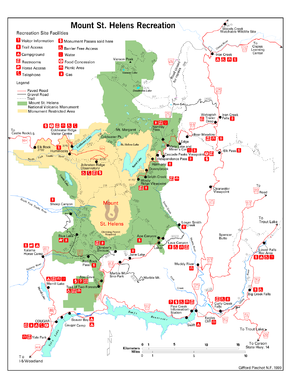
Mount St. Helens National Volcanic Monument est un monument national américain qui inclut la zone autour du mont Saint Helens dans l'État de Washington. Il a été créé en 1982 par le congrès américain à la suite de l'éruption du mont Saint Helens en 1980. Les 445 km² du monument sont réservés à la recherche, aux loisirs et à l'éducation.